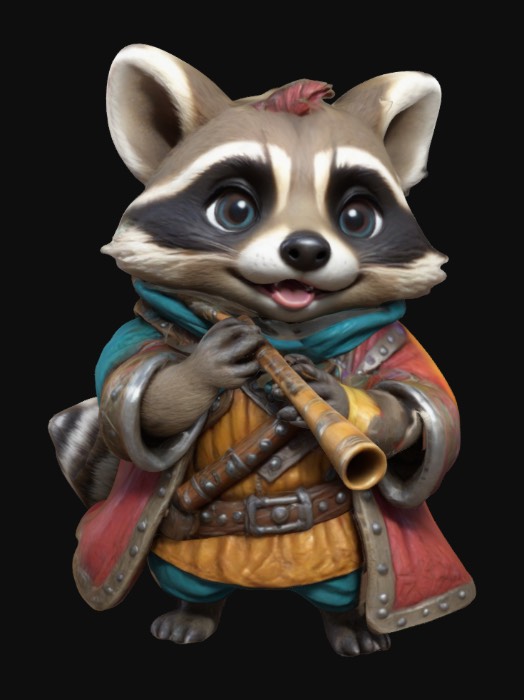
미적 점수 (1~10점): 7